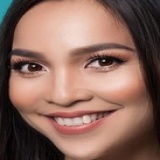
ca sĩ Hiền Thục